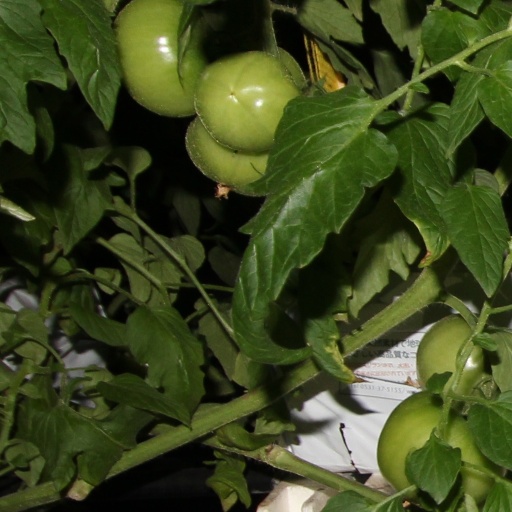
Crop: tomato